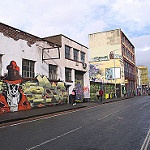
Scene: Outdoor